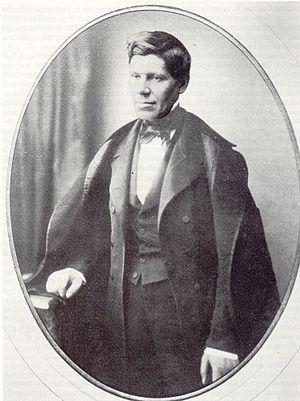
Portrait de Jordan
Claude Thomas Alexis Jordan est un botaniste français né à Lyon le 29 octobre 1814 et mort dans la même ville le 7 février 1897.
Ils sont de Lyon ou ont marqué la ville de leur influence :